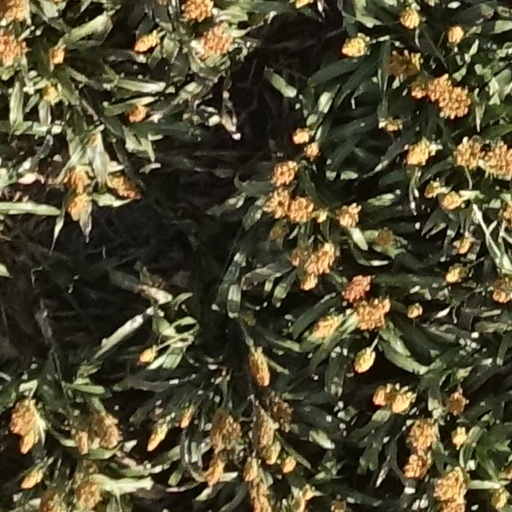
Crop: sorghum